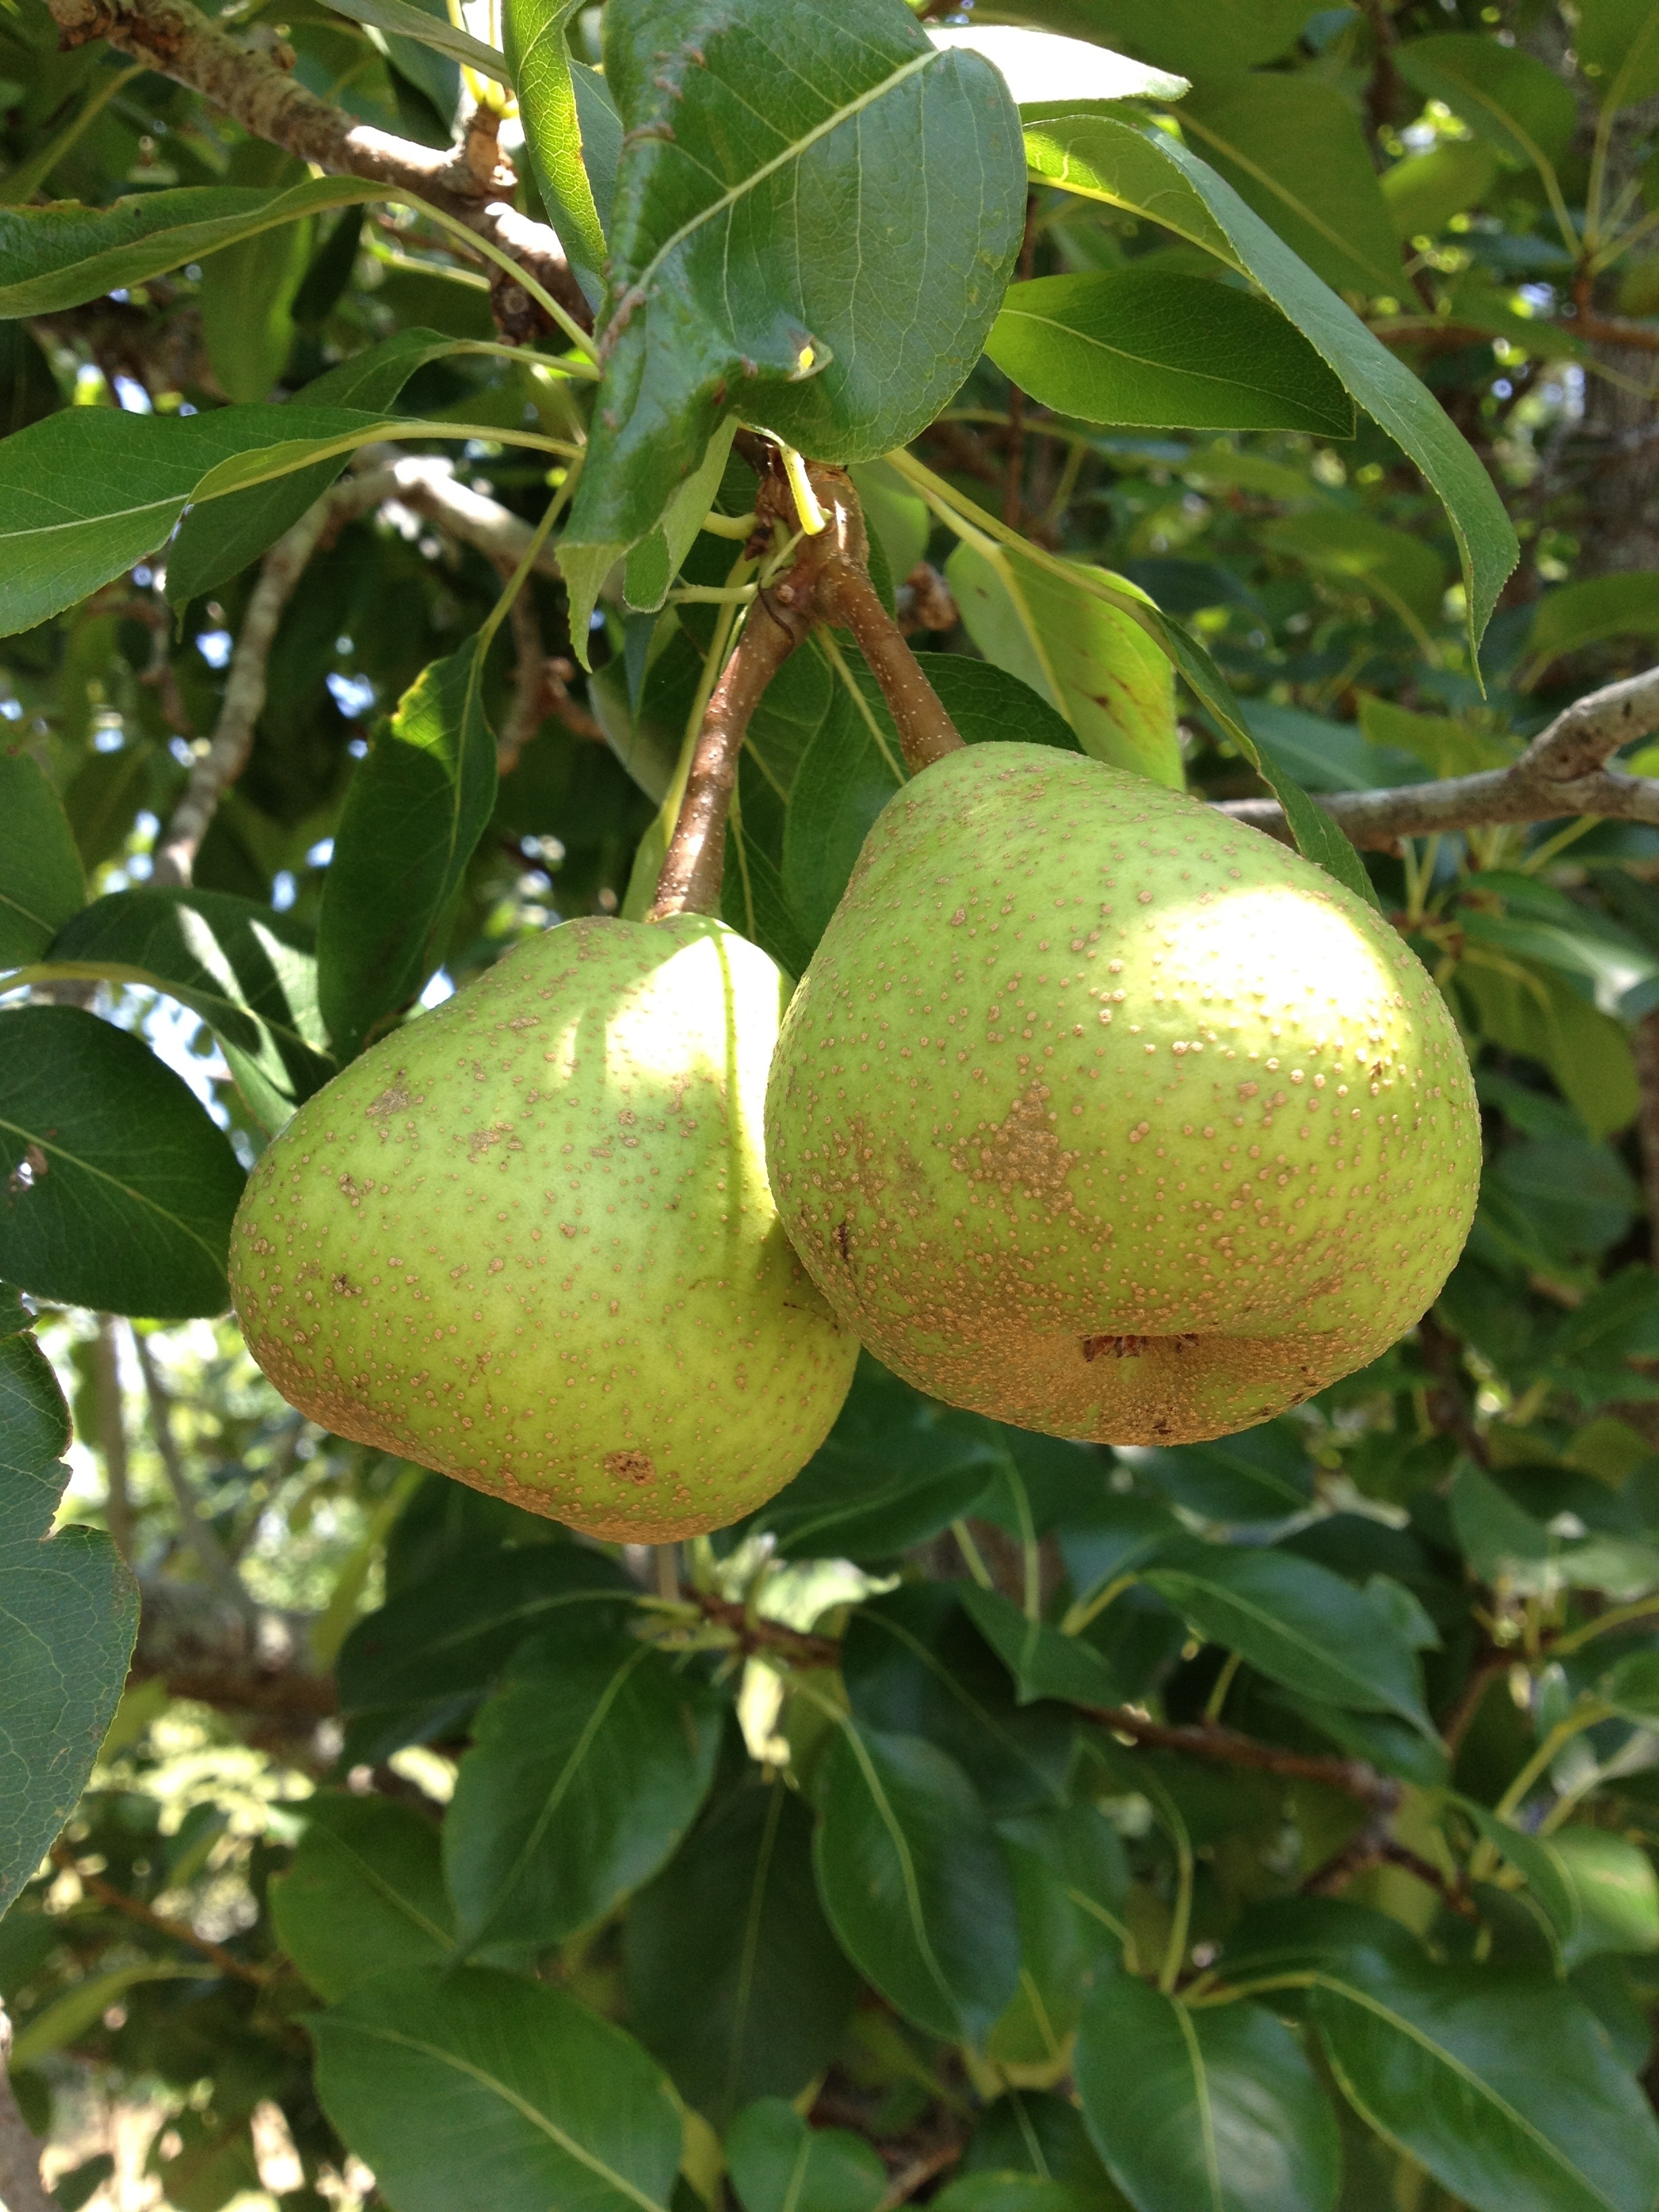
tree, plant, fruit, food, green, produce, natural, evergreen, leaves, pears, citron, organic, citrus, flowering plant, bitter orange, land plant, yuzu, calamondin